Jean LeClerc (painter)

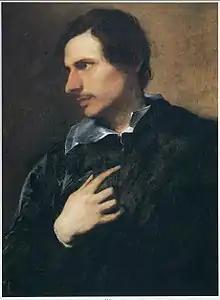
Portrait of Jean LeClerc by Anthony van Dyck

Jean LeClerc (1587/88 – buried 20 October 1633) was a 17th-century painter from the Duchy of Lorraine. His style was Baroque, or more specifically "tenebrist". Only six authenticated paintings remain of LeClerc’s work, but numerous etchings and engravings have survived.